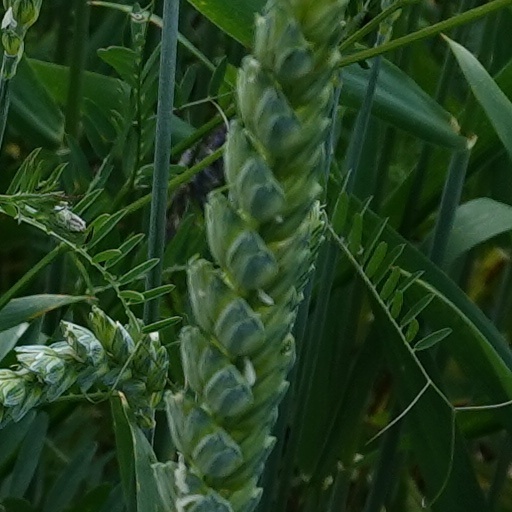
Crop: wheat